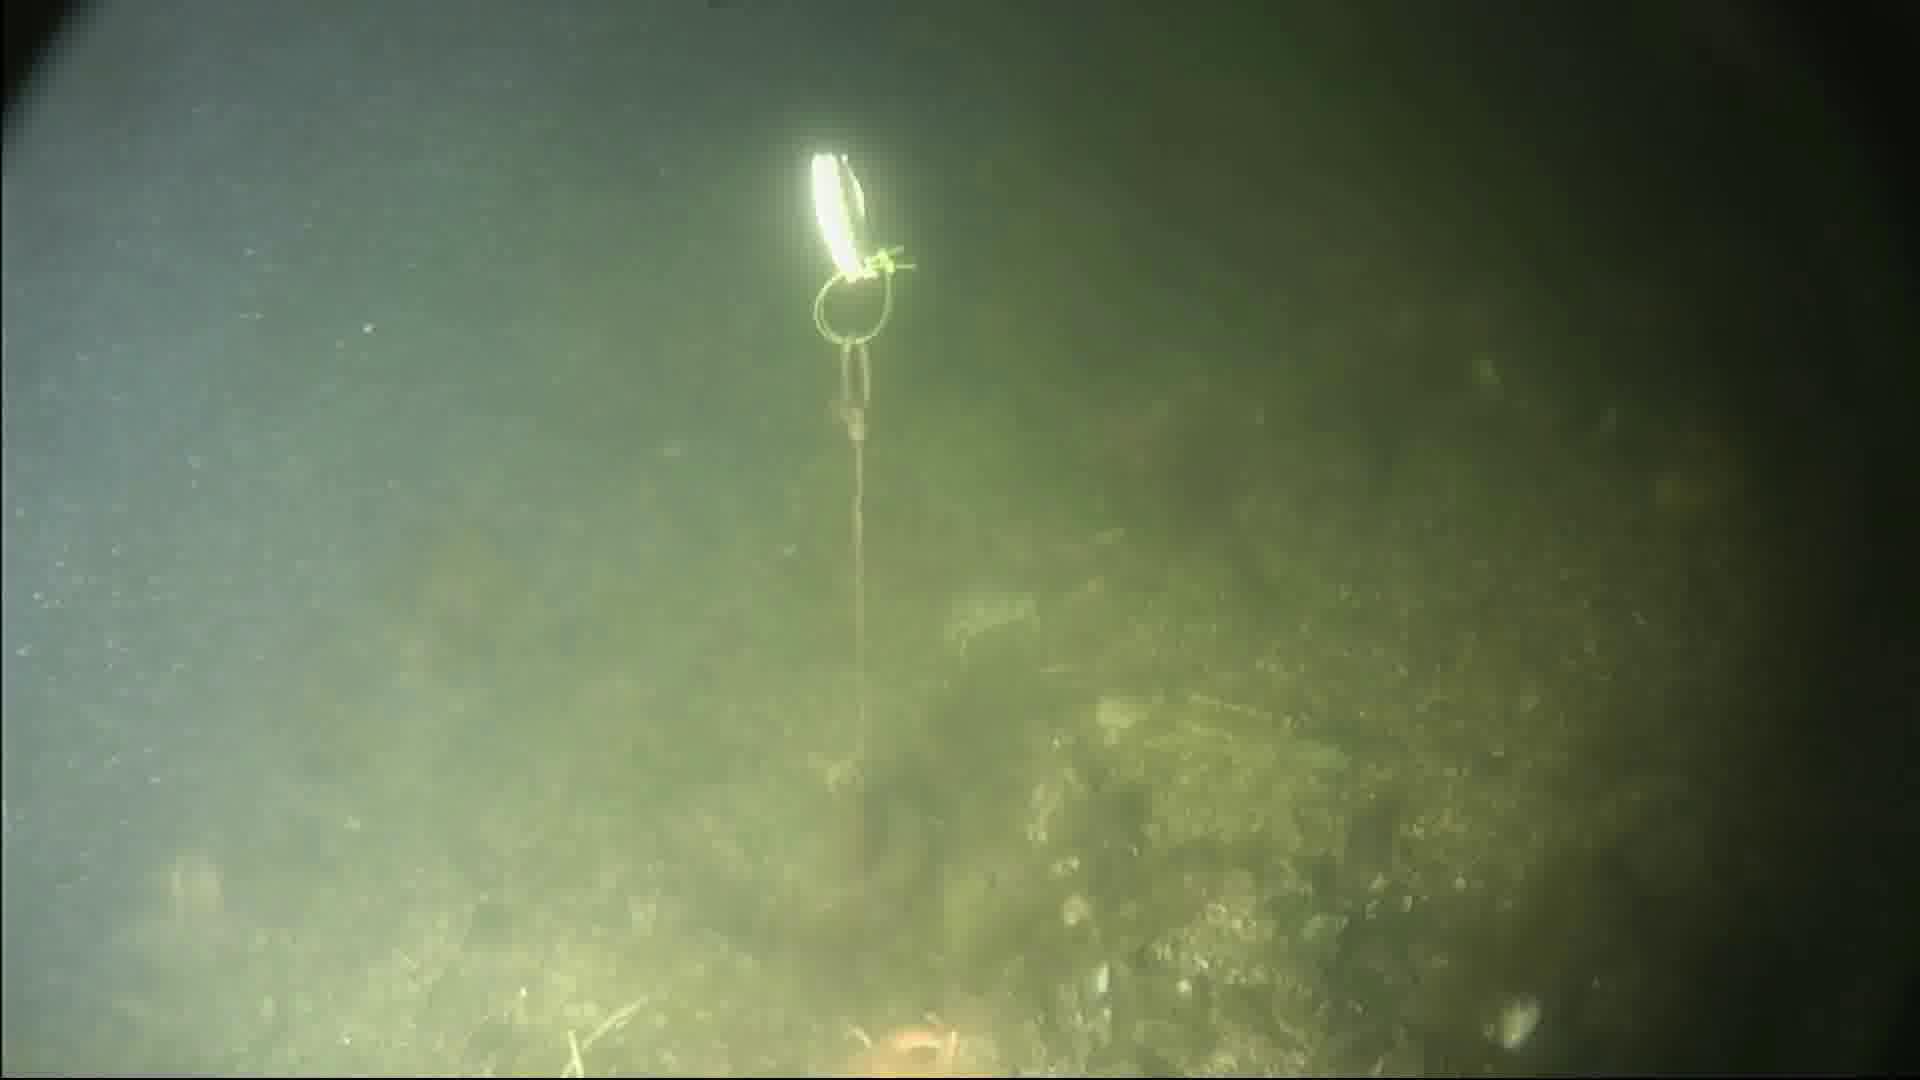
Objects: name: starfish
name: crab